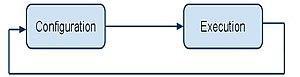
Reconfiguration pendant l’exécution
La Re-configuration dynamique des FPGAs consiste à changer la programmation de ces circuits logiques programmables alors qu'ils sont en activité.